Matt DiBenedetto

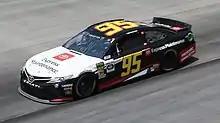
DiBenedetto's No. 95 car during the 2019 Bass Pro Shops NRA Night Race

DiBenedetto returned full-time with BK Racing in 2016, though he ran the No. 93 for the Daytona 500 since Michael Waltrip was in the No. 83 for the race. At Daytona, DiBenedetto crashed with Chris Buescher on lap 92 in what Buescher called the "hardest hit of his career", though the two were not injured. In the Food City 500 at Bristol Motor Speedway, DiBenedetto finished sixth, a career-best at the time, his first career top ten and the first for BK Racing since Travis Kvapil's eighth-place finish at the 2012 Good Sam Roadside Assistance 500 at Talladega Superspeedway. He returned to the No. 93 for the Federated Auto Parts 400 at Richmond while Dylan Lupton drove the No. 83, while also driving the No. 93 at Talladega's Hellmann's 500 as Jeffrey Earnhardt was in the No. 83. DiBenedetto missed the AAA Texas 500 after suffering a concussion during the previous day's Xfinity Series race and was replaced by Earnhardt. He was cleared to return at the following race in Phoenix. For the season-ending Ford EcoBoost 400 at Homestead, he drove the No. 49 to promote the video game "NASCAR Heat Evolution" price change to $49.99.